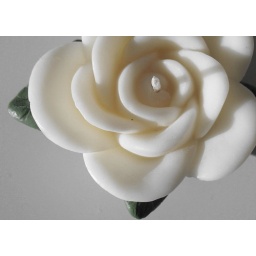
an Inch in diameter candle with white wick taken on white photo paper.EMP...White on white